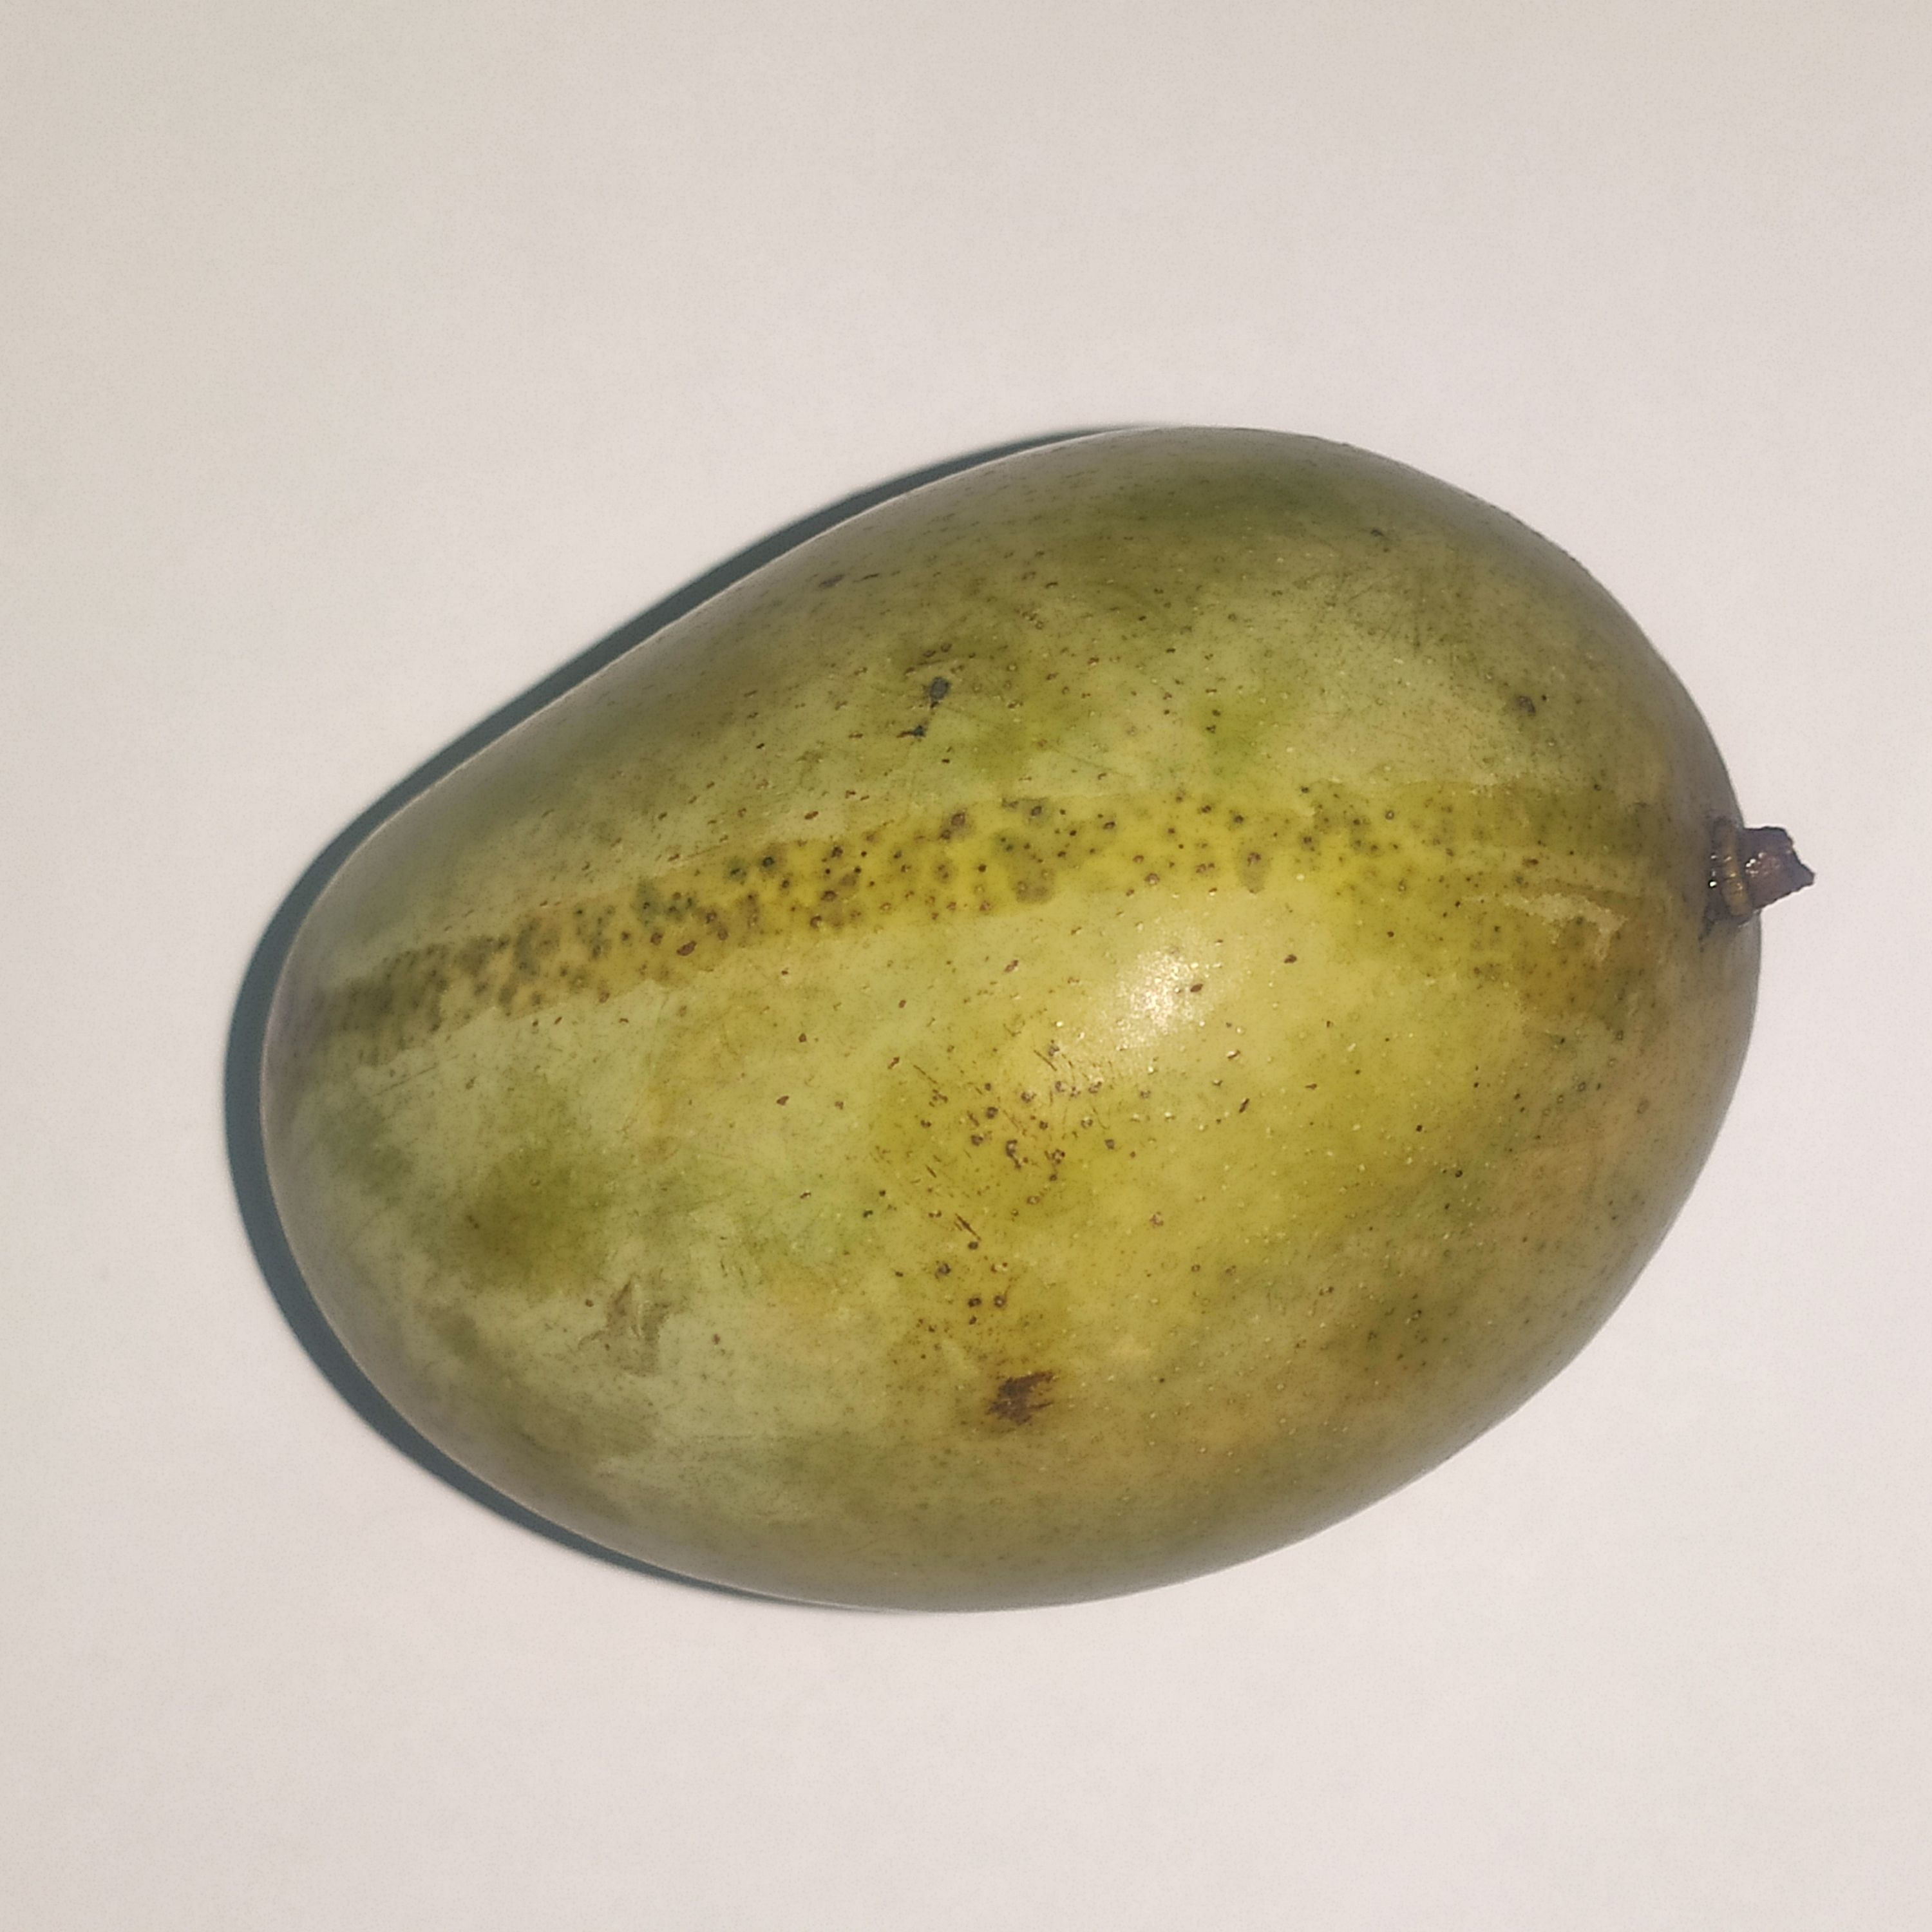
Fruit: mango
Grade: 1st-grade